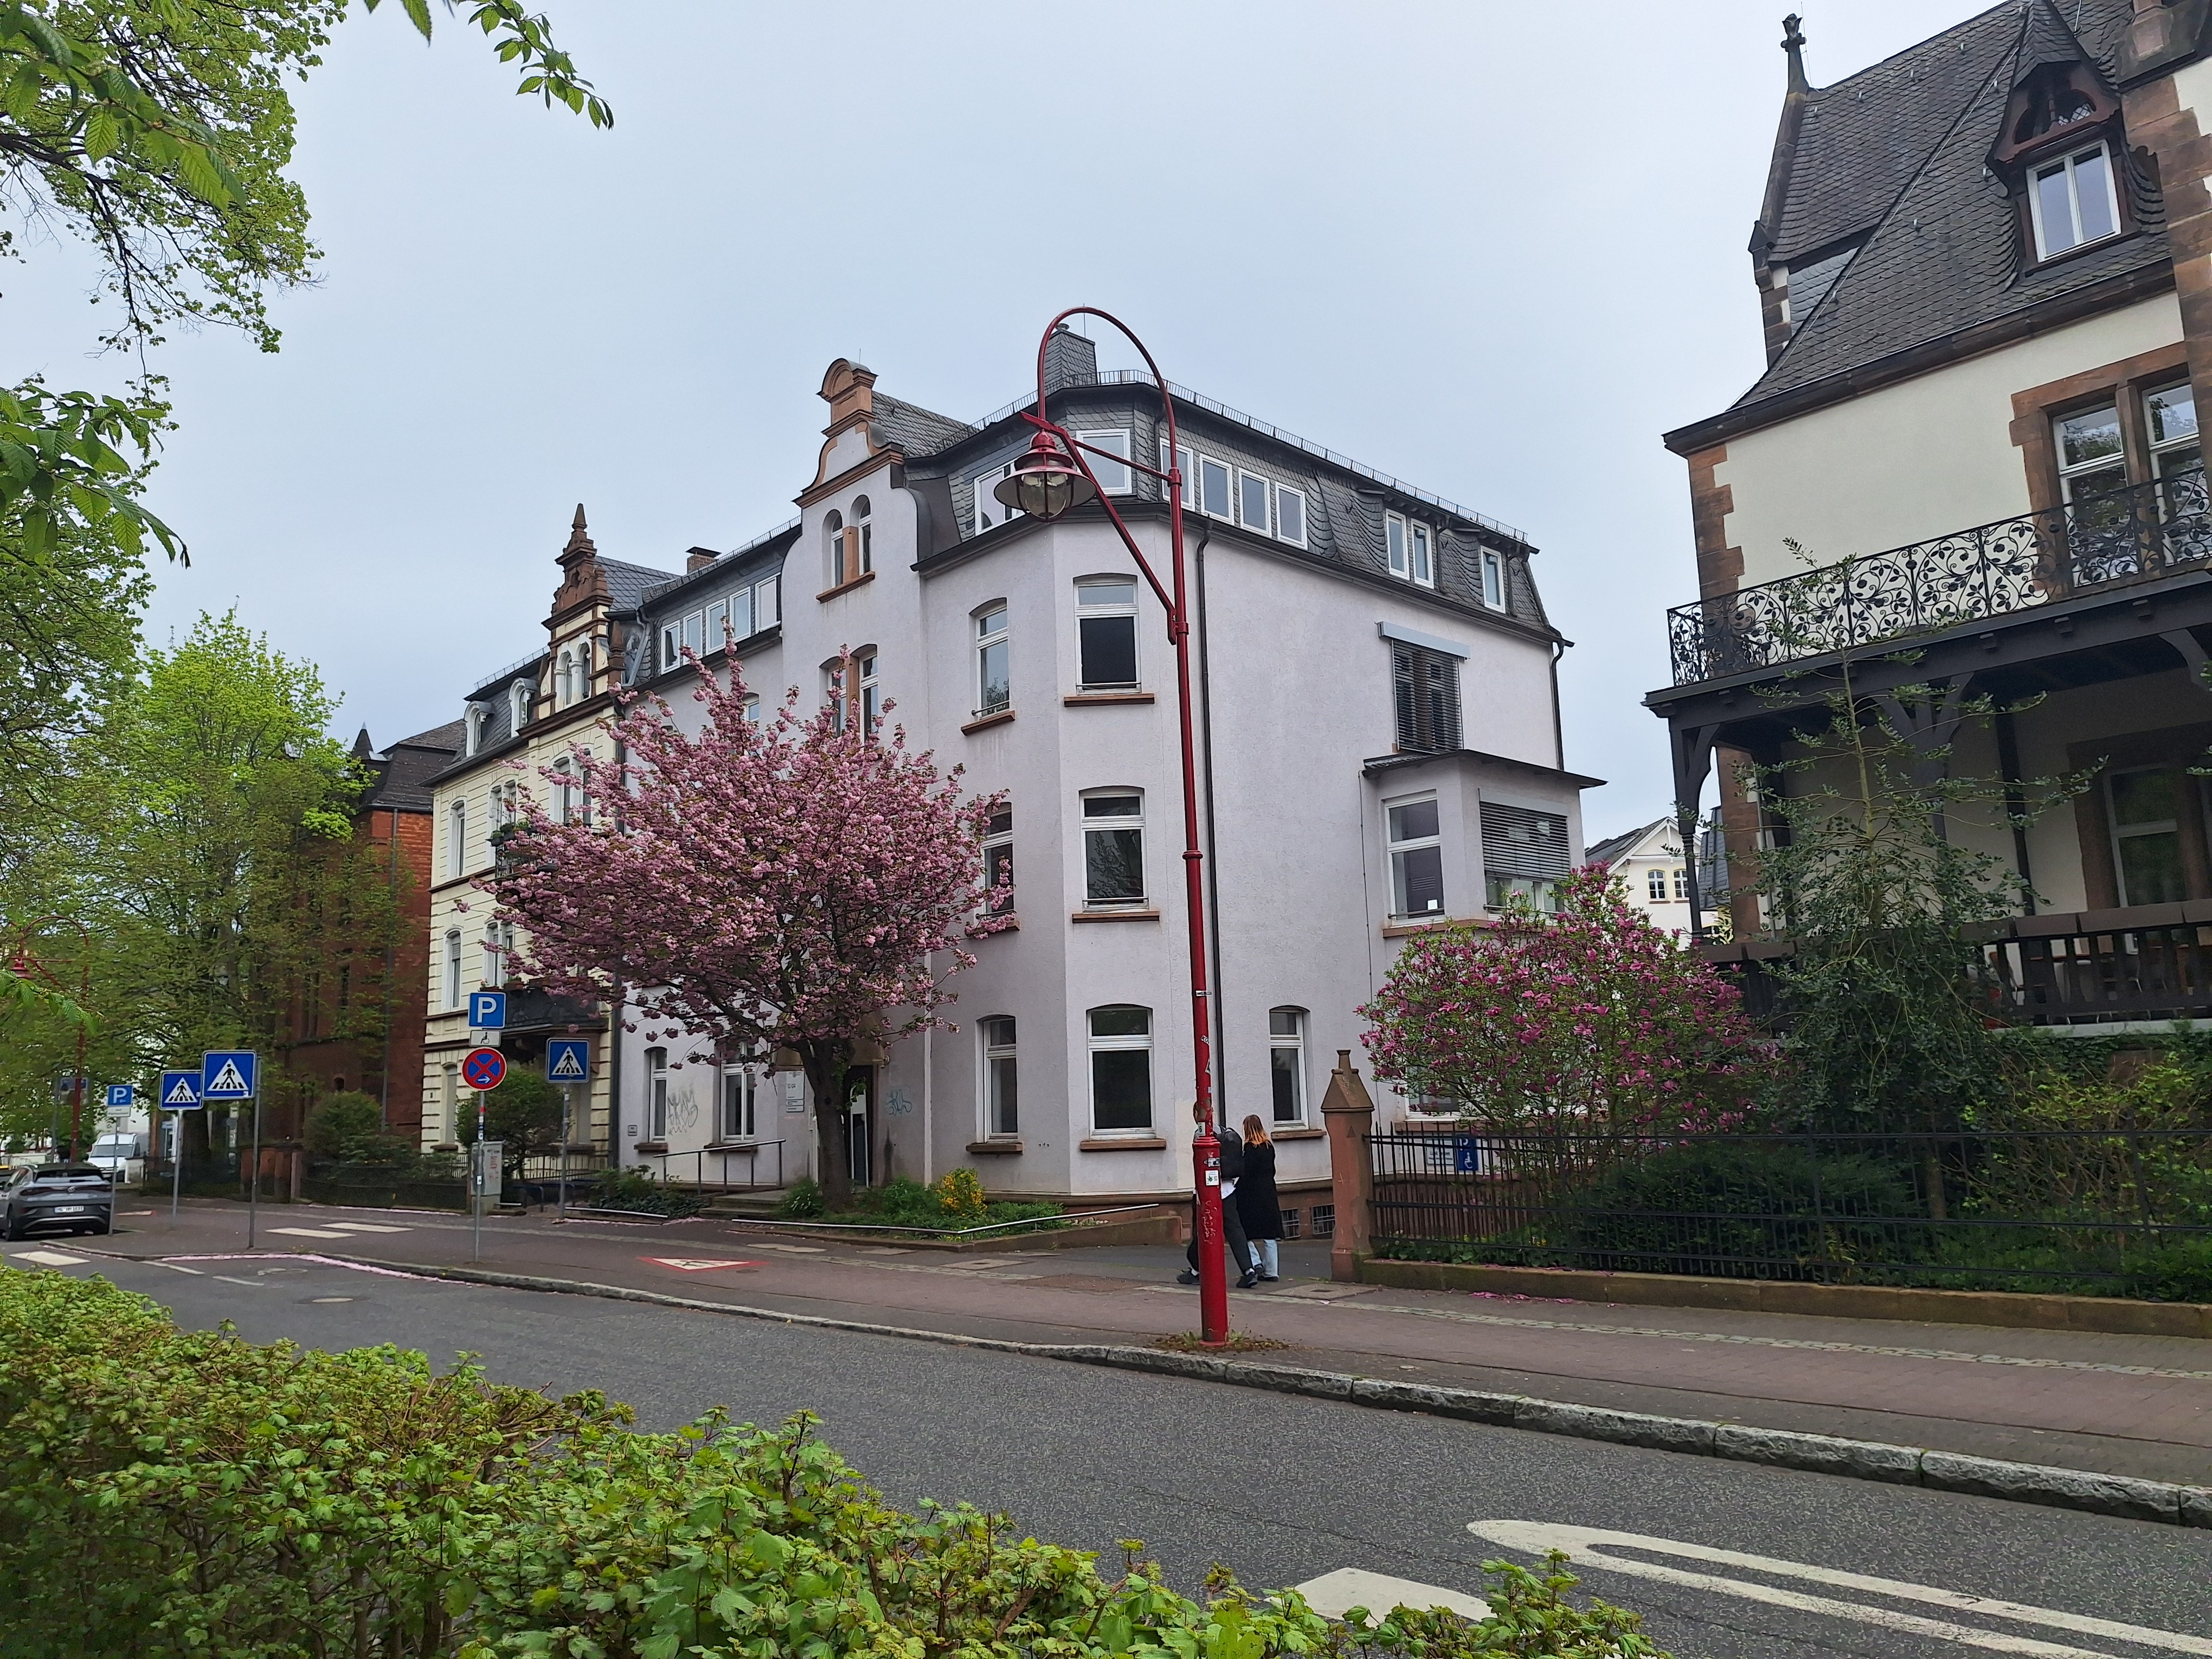
Building: Schulstraße 12